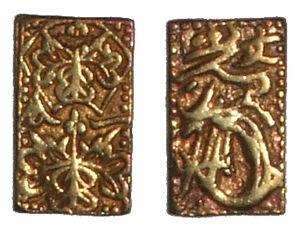
L'ichibuban était une unité monétaire du Japon qui pouvait être constitué d'argent ou d'or, dans ce cas, c'était un quart d'un koban.